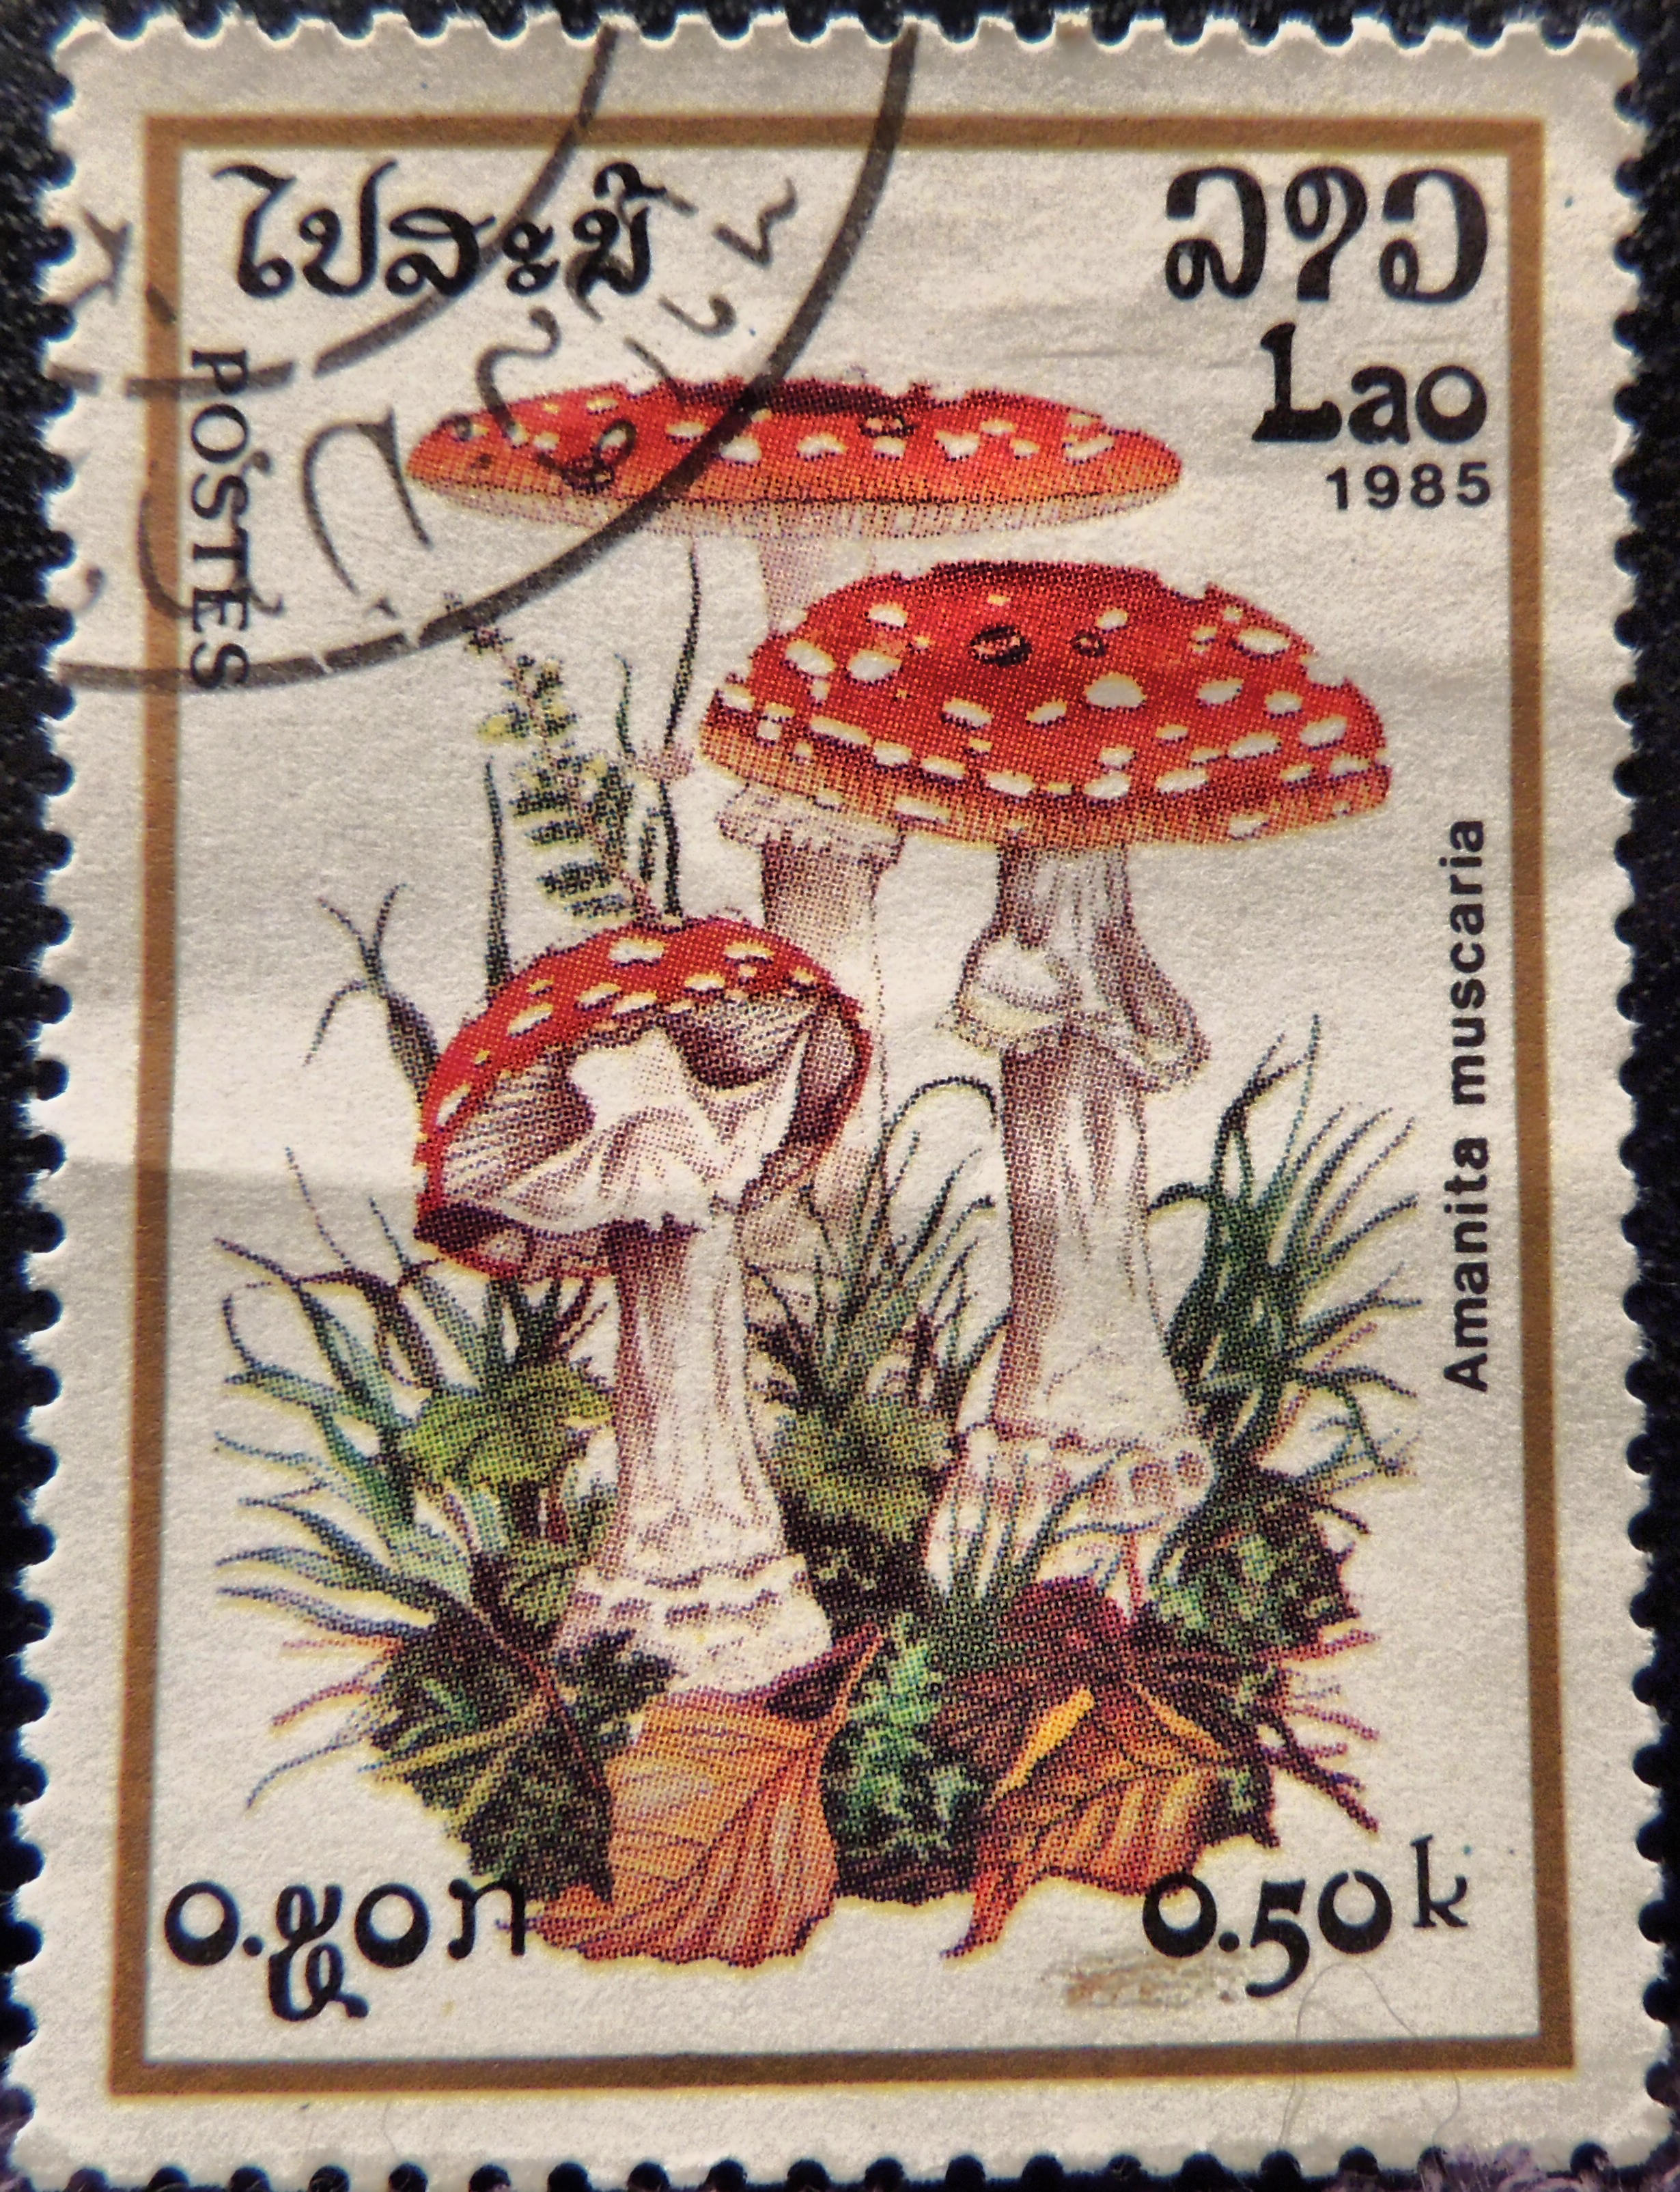
textile, art, tapestry, embroidery, needlework, cross stitch, postage stamp